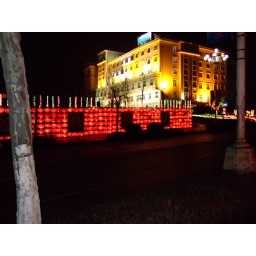
Dell building at 1 in the morning. Right next to our office building